Ship Street, Oxford

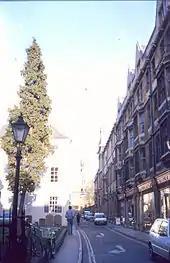
View east from Cornmarket Street along Ship Street.

Ship Street is a short street in central Oxford, England that runs east–west.